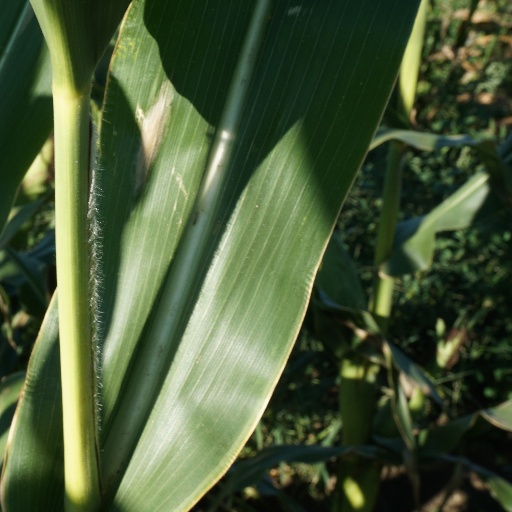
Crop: maize; corn